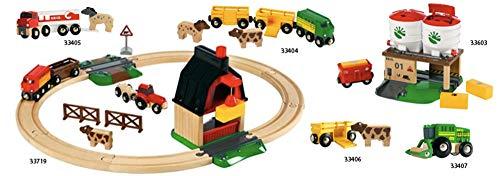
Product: BRIO 33719 Farm Railway Set | Toy Train Set for Kids Age 3 and Up
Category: Toys & Games | Play Vehicles | Play Trains & Railway Sets | Train Sets
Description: Perfect for the creative toddler - Start your budding train engineer off on the right track with a BRIO railway toy train set.
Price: $47.85
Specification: ProductDimensions:22x20x7inches|ItemWeight:1.9pounds|ShippingWeight:2.51pounds(Viewshippingratesandpolicies)|DomesticShipping:ItemcanbeshippedwithinU.S.|InternationalShipping:ThisitemcanbeshippedtoselectcountriesoutsideoftheU.S.LearnMore|ASIN:B006IOCPI2|Itemmodelnumber:33719|Manufacturerrecommendedage:36months-10years